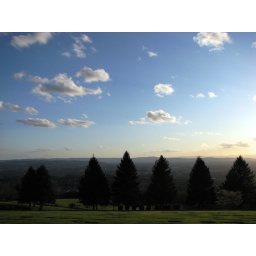
trees stand sentinel against the setting sun, further down the hill at Skyline Memorial